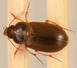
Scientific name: Amara quenseli
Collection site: Onaqui NEON (ONAQ), plot ONAQ_016